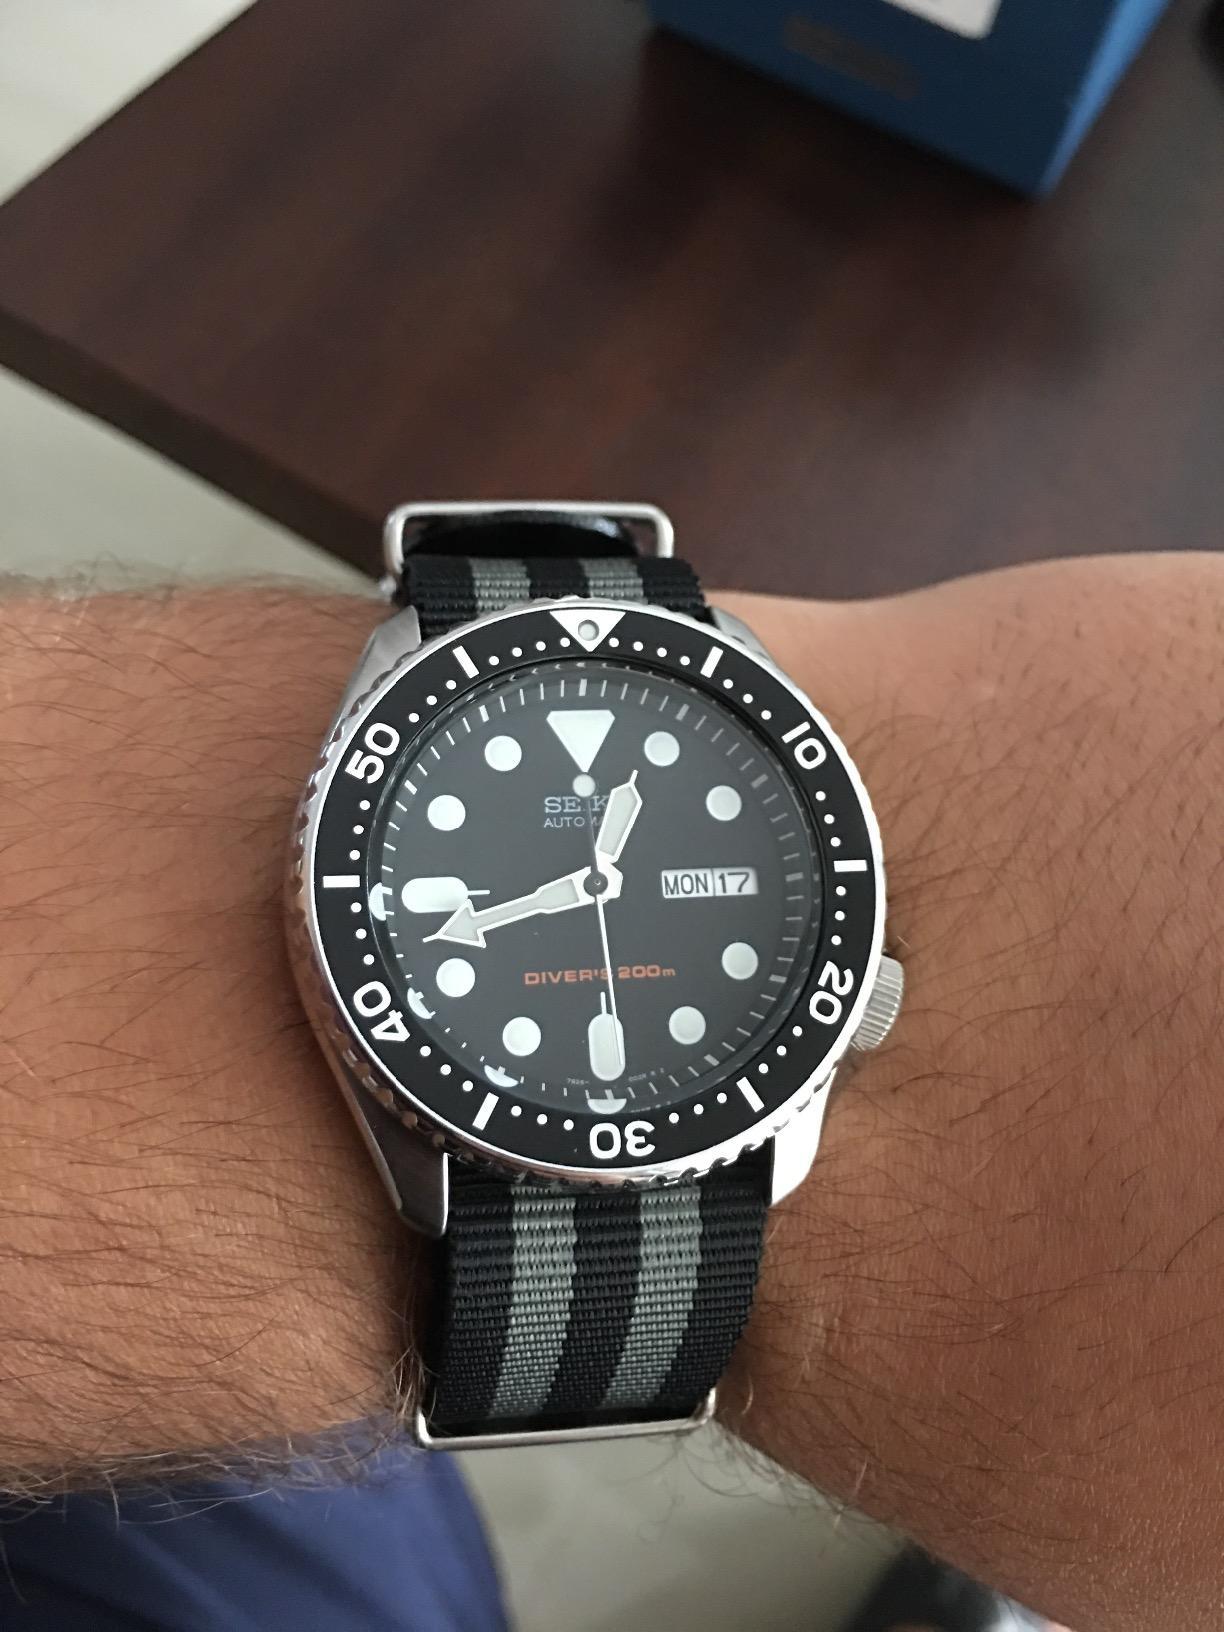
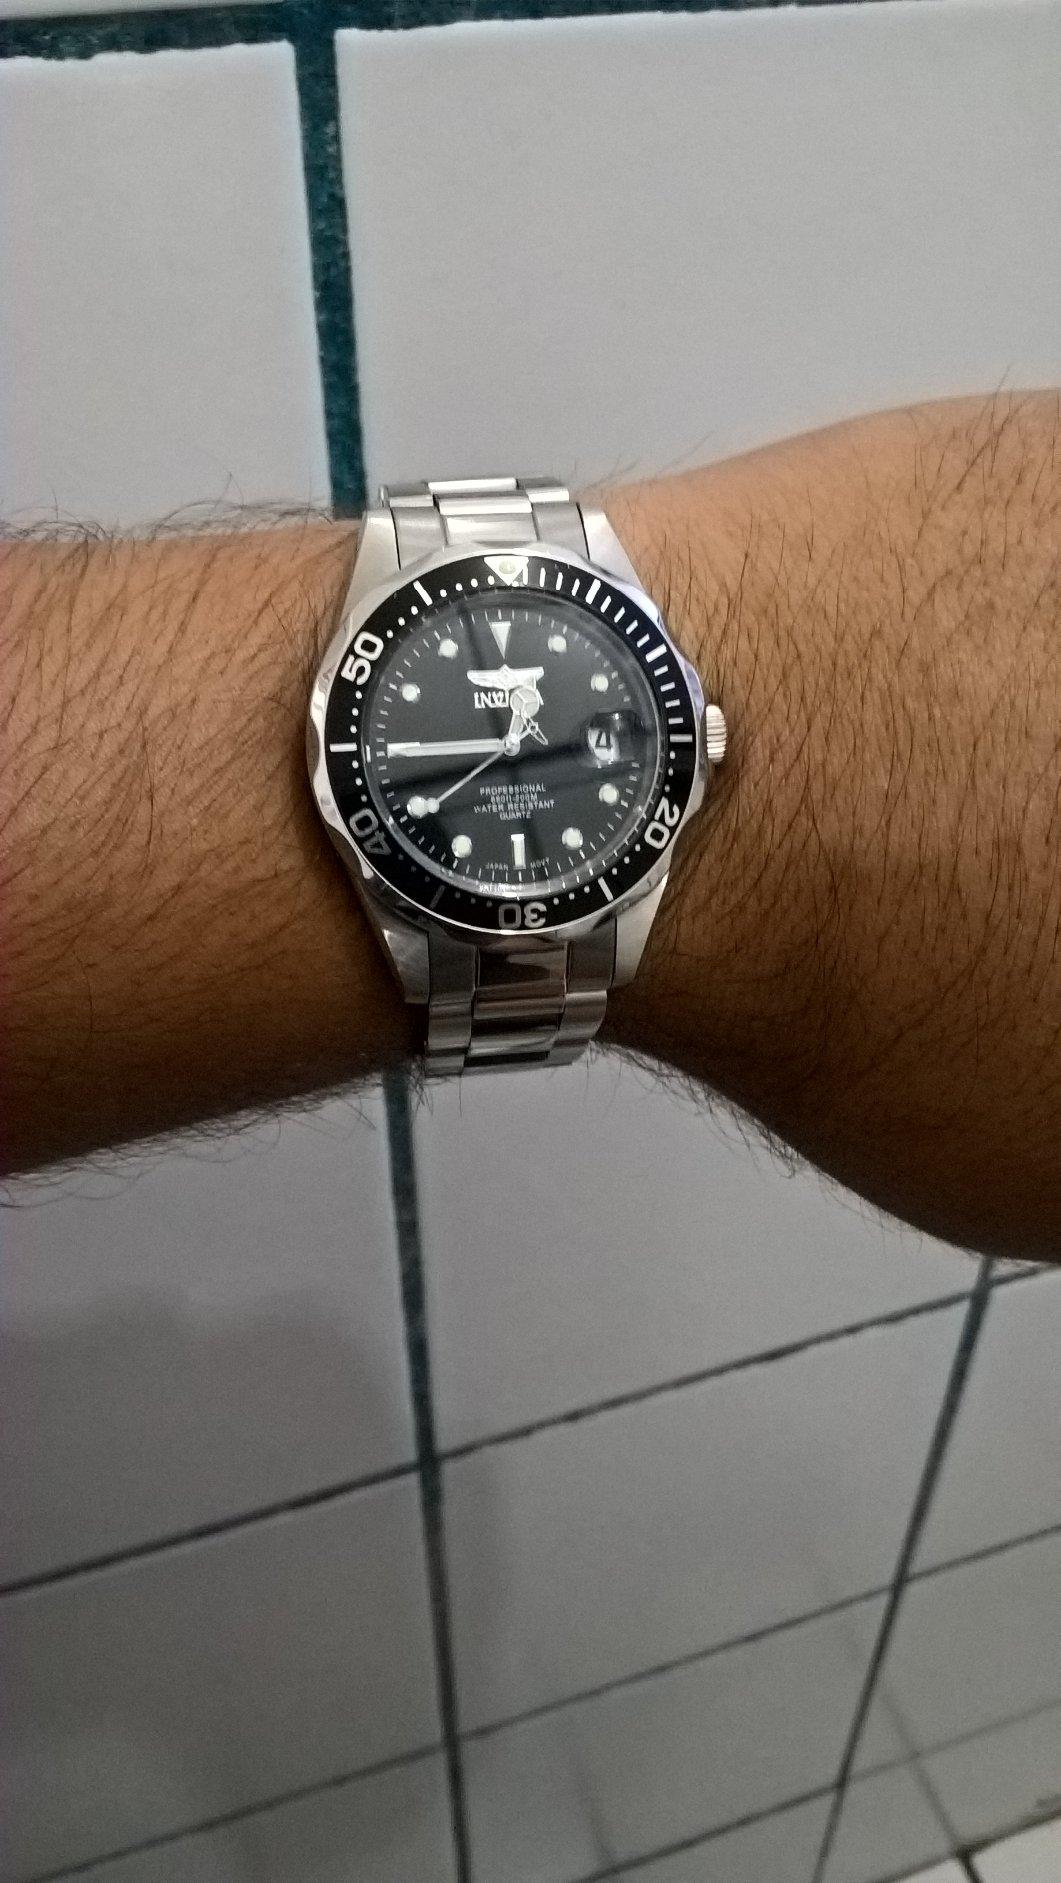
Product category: accessories_watch
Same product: no